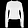
Label: Pullover